730th Air Mobility Training Squadron

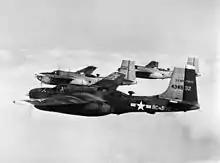
B-26Bs of the 452d Bomb Wing in Korea

The squadron was reactivated in the reserve at Long Beach Army Air Field, California in 1947 as a very heavy bomber squadron, but conducted proficiency flying with a variety of trainer airplanes under the supervision of the 416th AAF Base Unit (later the 2347th Air Force Reserve Training Center). In a 1949 reorganization of the reserves, it became a light bomber squadron and began to equip and train with Douglas B-26 Invaders. The squadron was manned at only 25% of its authorized strength.